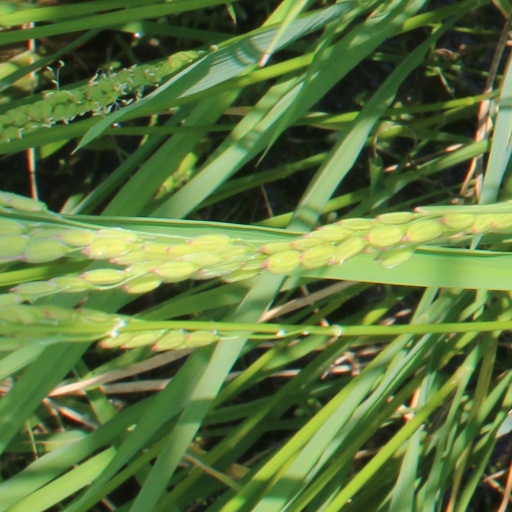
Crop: rice